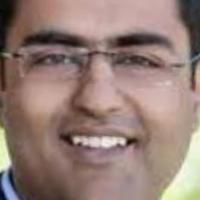
Age group: age 31-40